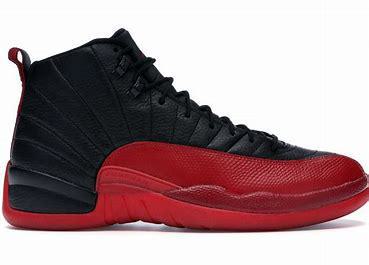
Brand: Jordan
Model: 12 Retro